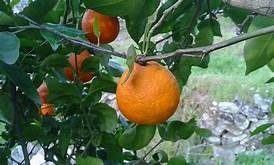
Label: mandarine